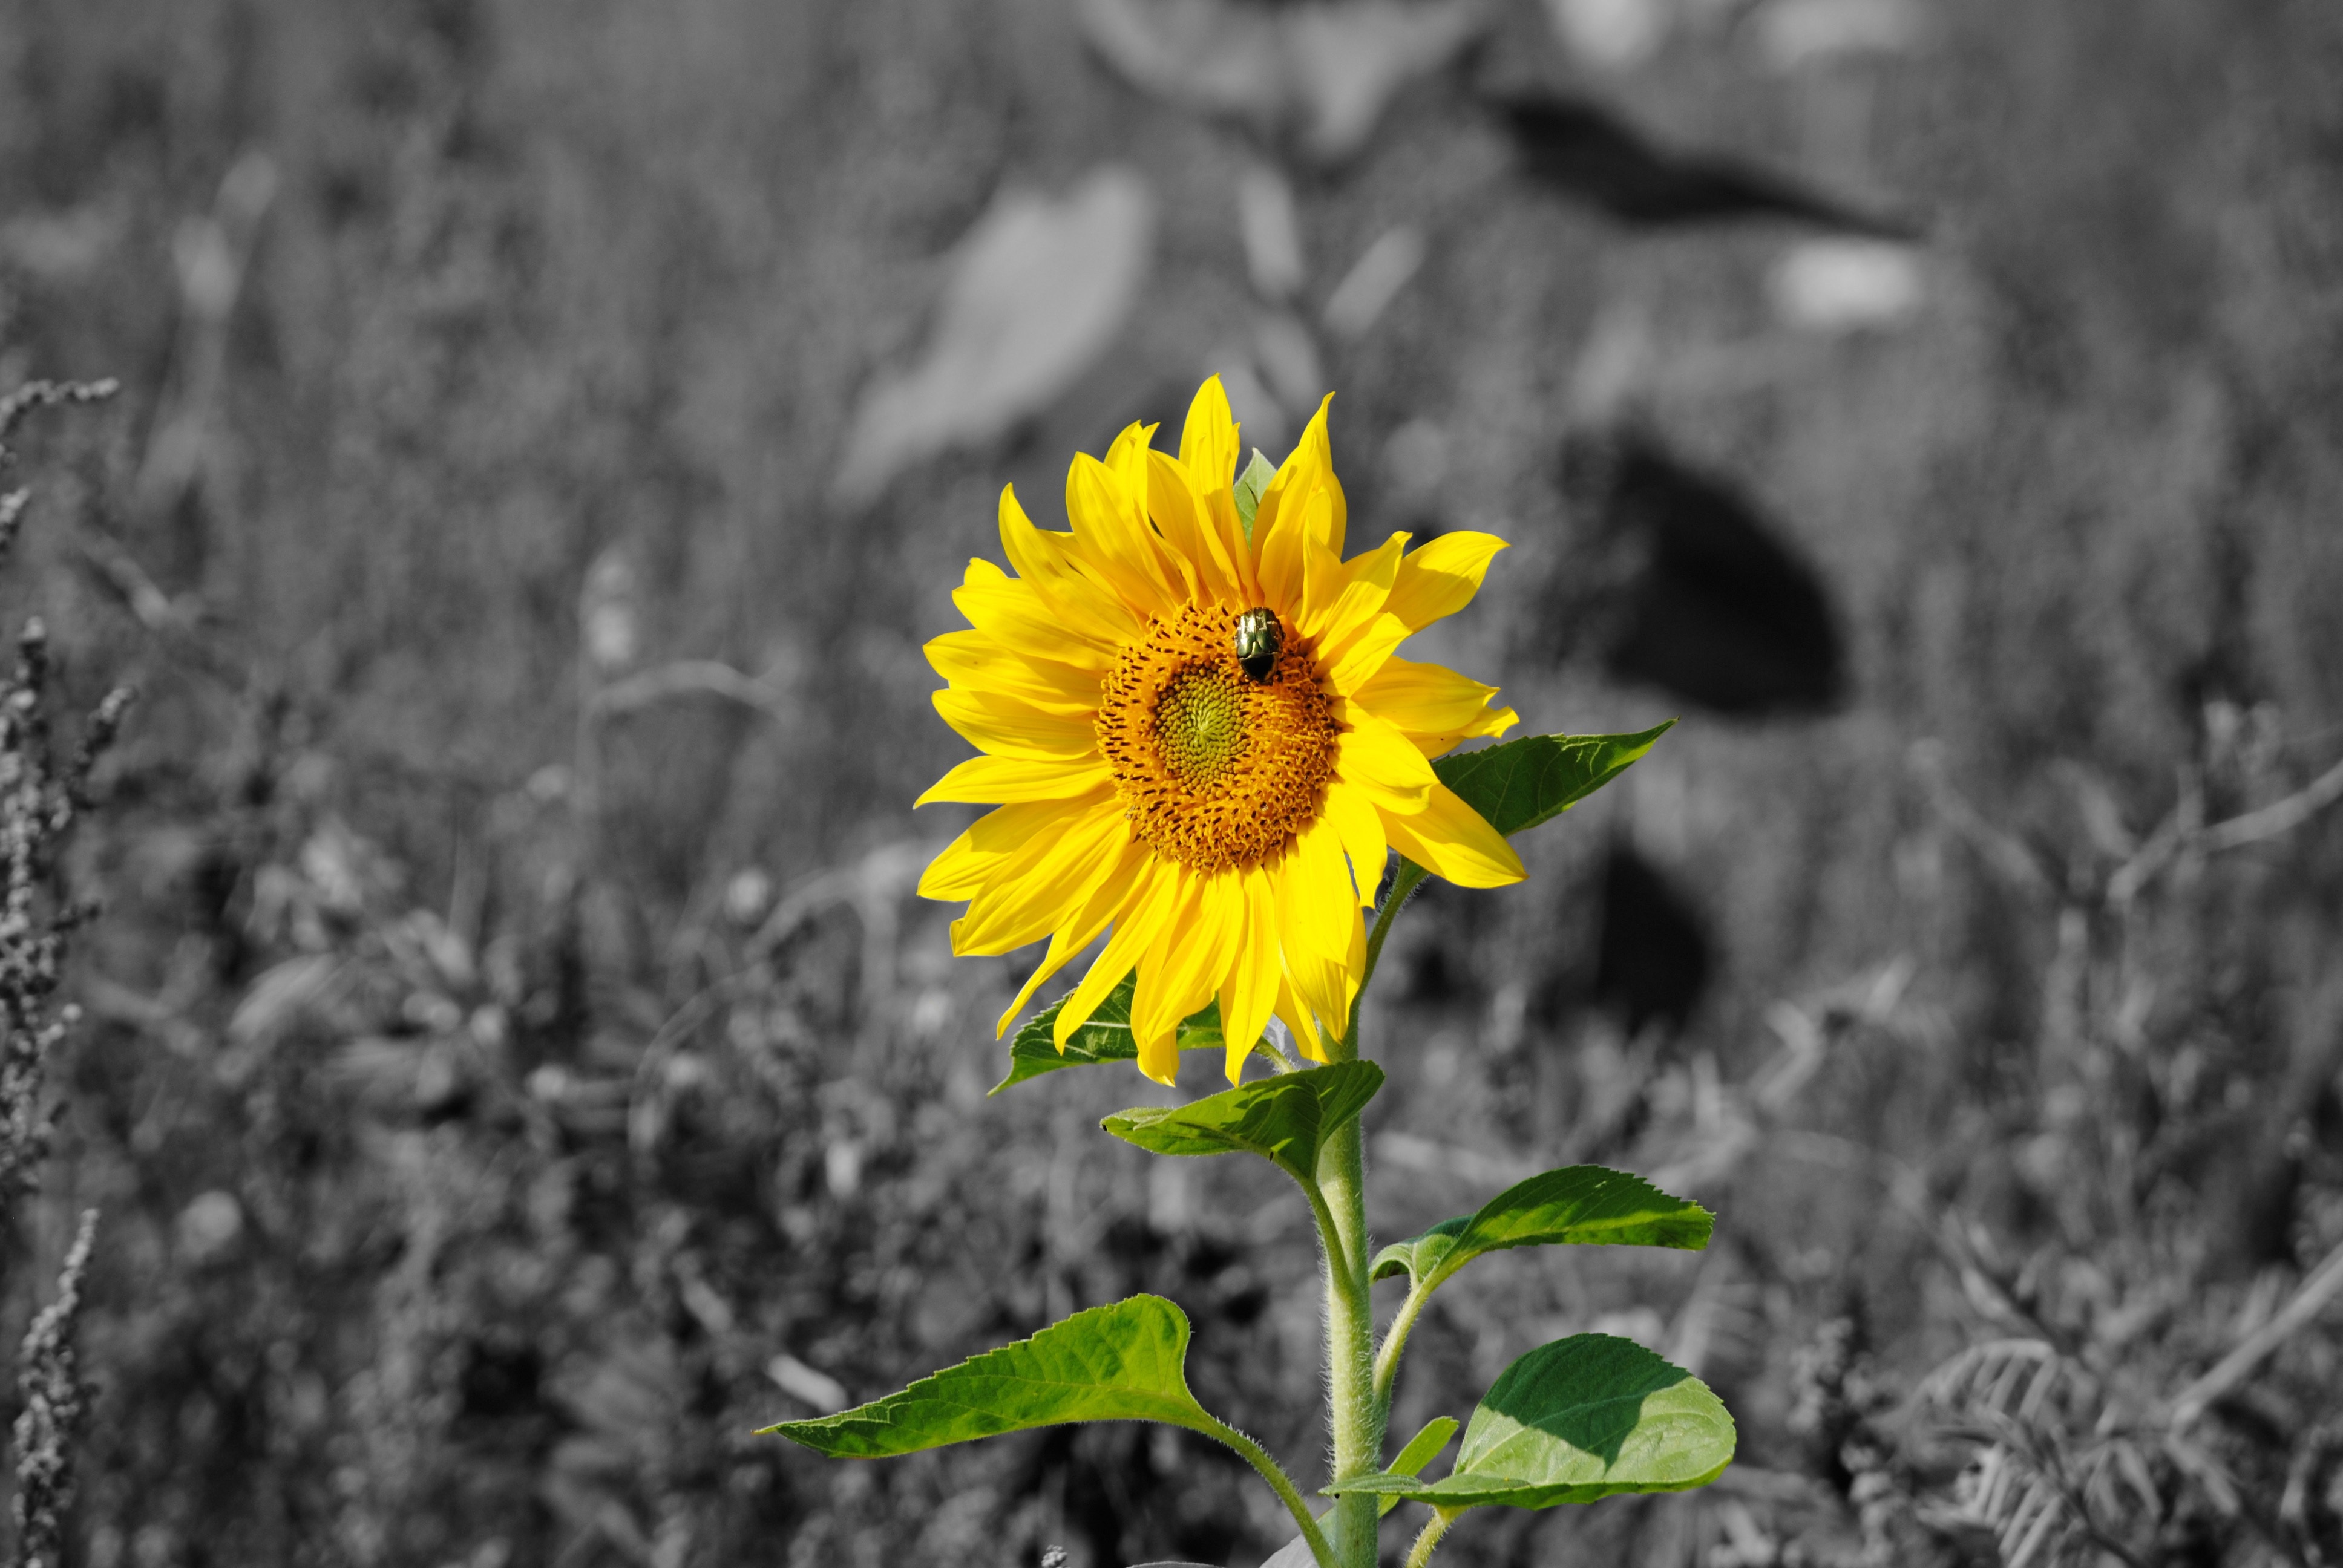
flower, nature, flora, plant, black and white, yellow, botany, land plant, field, daisy family, petal, flowering plant, macro photography, wildflower, plant stem, sunflower